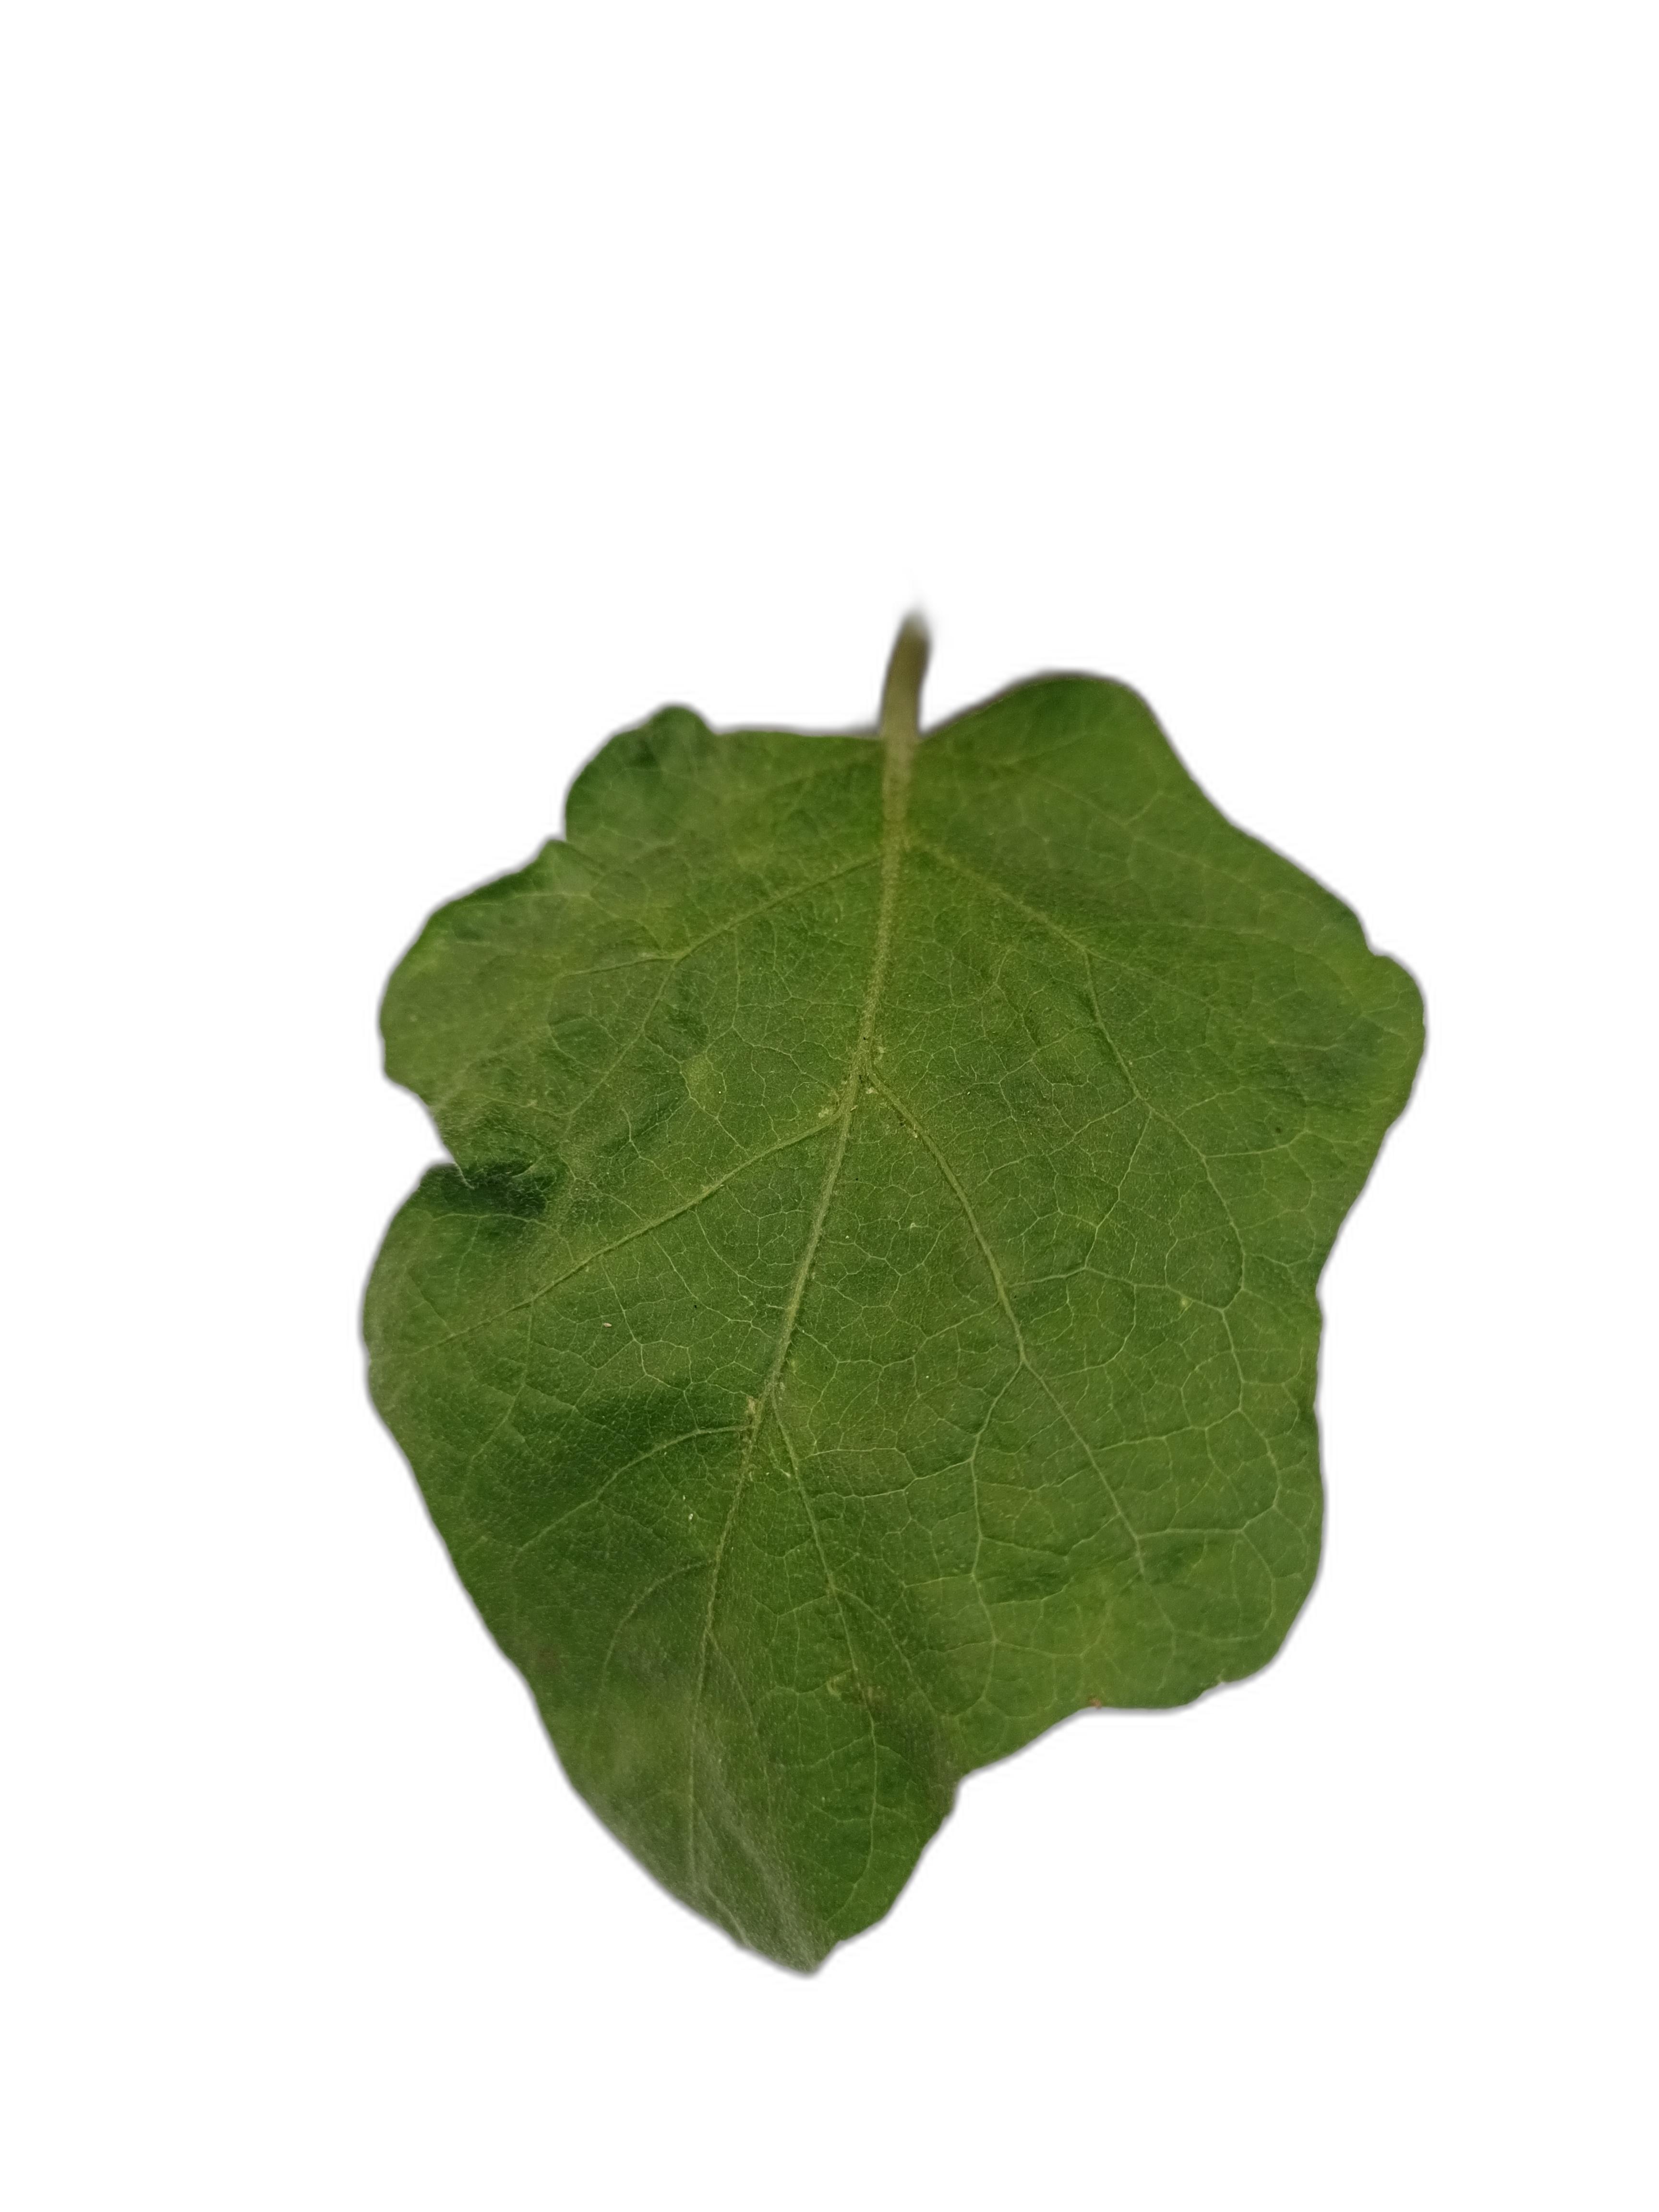
Label: Healthy Leaf